Stephen McKeag

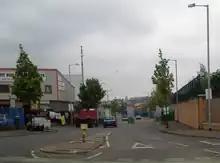
Lanark Way, known to McKeag as the "Yellow Brick Road"

Following his killing of Catholic shop worker Philomena Hanna at a chemists near the Springfield Road on 28 April 1992, eyewitnesses reported that as McKeag and his driver sped back to the Shankill via Lanark Way they shouted and sang his favourite song, 'Follow the Yellow Brick Road' from "The Wizard of Oz". Other UDA members later confirmed that the Yellow Brick Road was McKeag's nickname for Lanark Way, a street linking the Shankill and Springfield roads and favoured by loyalist hitmen as an escape route from Republican West Belfast. An attack on 14 November 1992, launched by McKeag, under the orders of Johnny Adair, on a branch of Sean Graham's bookmakers on the Oldpark Road left three Catholics dead and a number of others, including some Protestants who also frequented the betting shop, injured.